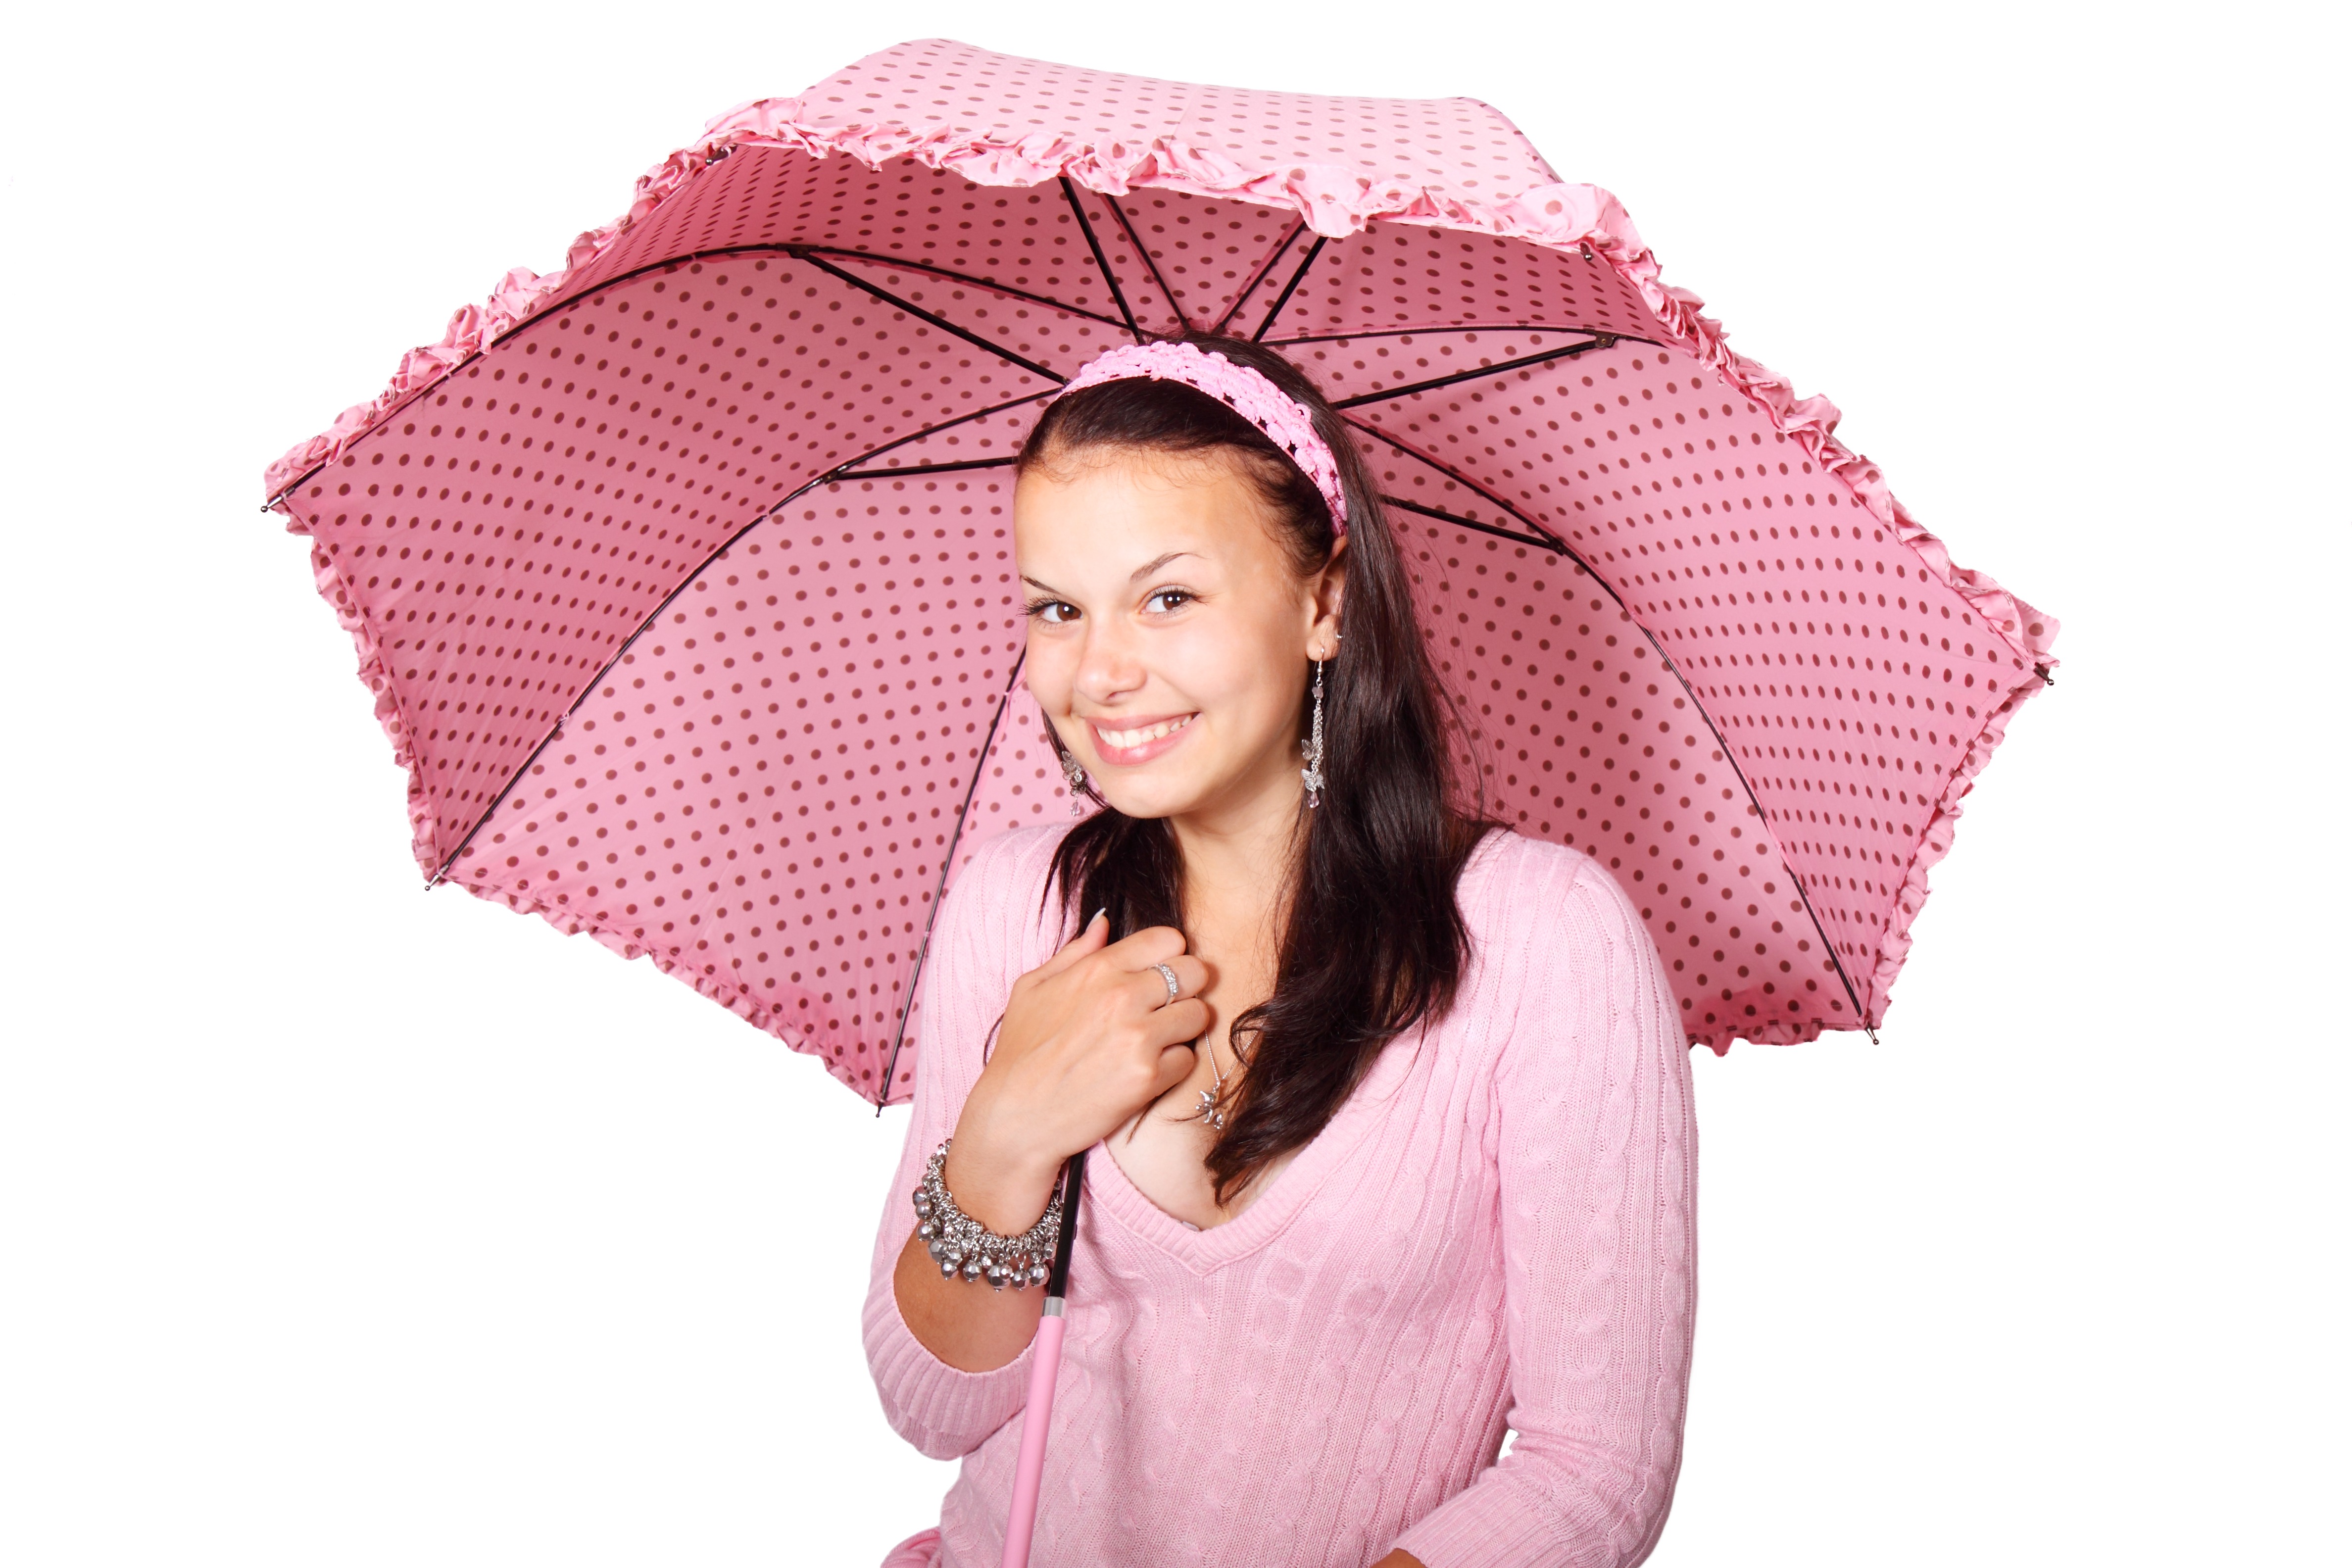
girl, woman, cute, female, model, young, umbrella, clothing, pink, smile, product, happy, cap, magenta, fashion accessory